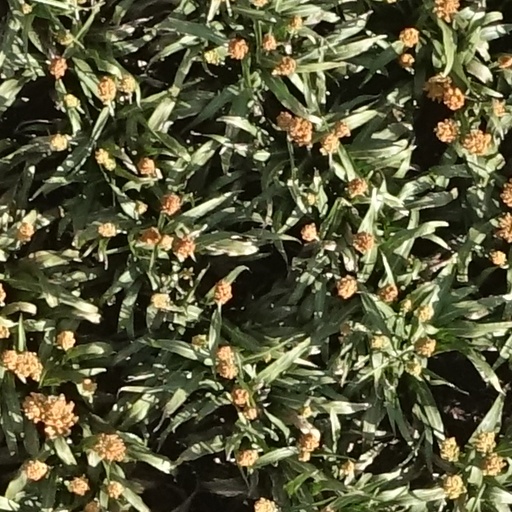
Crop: sorghum